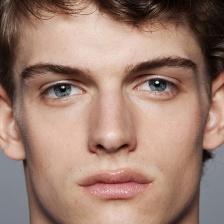
Label: faces